Oxford Street

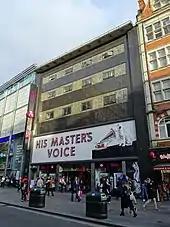
HMV at 363 Oxford Street: 'one of the architectural highlights of Oxford Street'.

Subsequently, the entire block between Holles Street and John Prince's Street was sold by the Howard de Walden Estate to Land Securities for redevelopment: designed by T. P. Bennett & Partners, it would provide small units of retail accommodation on either side of a central flagship department store (namely British Home Stores, until its closure in 2016). Atop the Oxford Street frontage a six-storey block was constructed to house the London College of Fashion, behind which a cluster of taller tower blocks provided office space. Begun in 1959 the work was largely completed within two years; it was one of the largest post-war redevelopment projects to be undertaken in the West End.